Balatonring

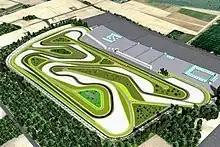
First proposed layout of Balatonring circuit

Balatonring was to be a motor racing circuit, located in Sávoly, Hungary, on the western end of the Balaton. The site is located about from Budapest, the capital city of Hungary. Spain's Balatonring Zrt was to operate the racing circuit with a 70% share owned by Worldwide Circuit Management S.L. (WCM) and Magyar Turizmus Zrt. (Hungarian Tourism Board) owning 30%. Spanish investment group Sedesa would have been the constructor at a cost of €.80 million and seating for 110,000 to 140,000 would have been provided.